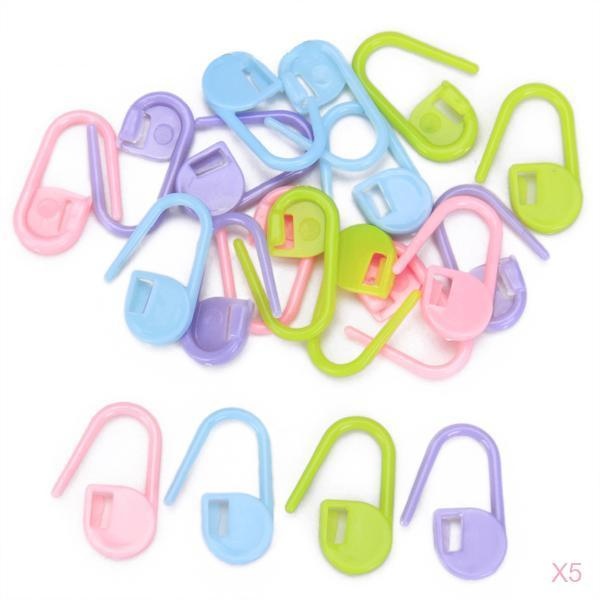
Maxbell 5x 20 Assorted Color Knitting Crochet Locking Stitch Marker Multi-Purpose Craft
These are good helpers for your stitching. They can help to make a marker when you are stitching, knitting or crocheting. Description : Material: Plastic Dimension (L x W): Approx. 22 x 10mm (0.86 x 0.4 inch) Designed to hook into the knitted or crocheted stitch so it will not slip out Great for marking the beginning and ending of pattern stitches, as well as where to increase or decrease the number of stitches Can also be used as a nappy pin on a greeting card Color: Since we send products randomly, the color of products you receive may differ from that in the picture. Package Includes: Approx. 20pcs stitch markers
Brand: SFC Inc.
Category: Arts & Entertainment > Hobbies & Creative Arts > Arts & Crafts > Art & Crafting Tools > Craft Measuring & Marking Tools > Stitch Markers & Counters > Crochet Markers & Counters